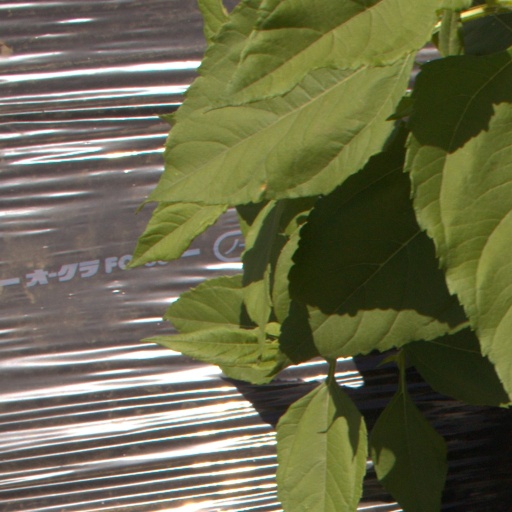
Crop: Jerusalem artichoke